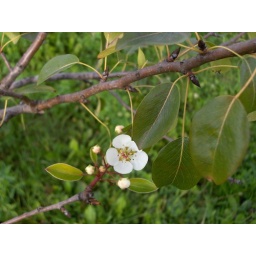
This were taken today in my back garden. One of my apple trees blossomed.